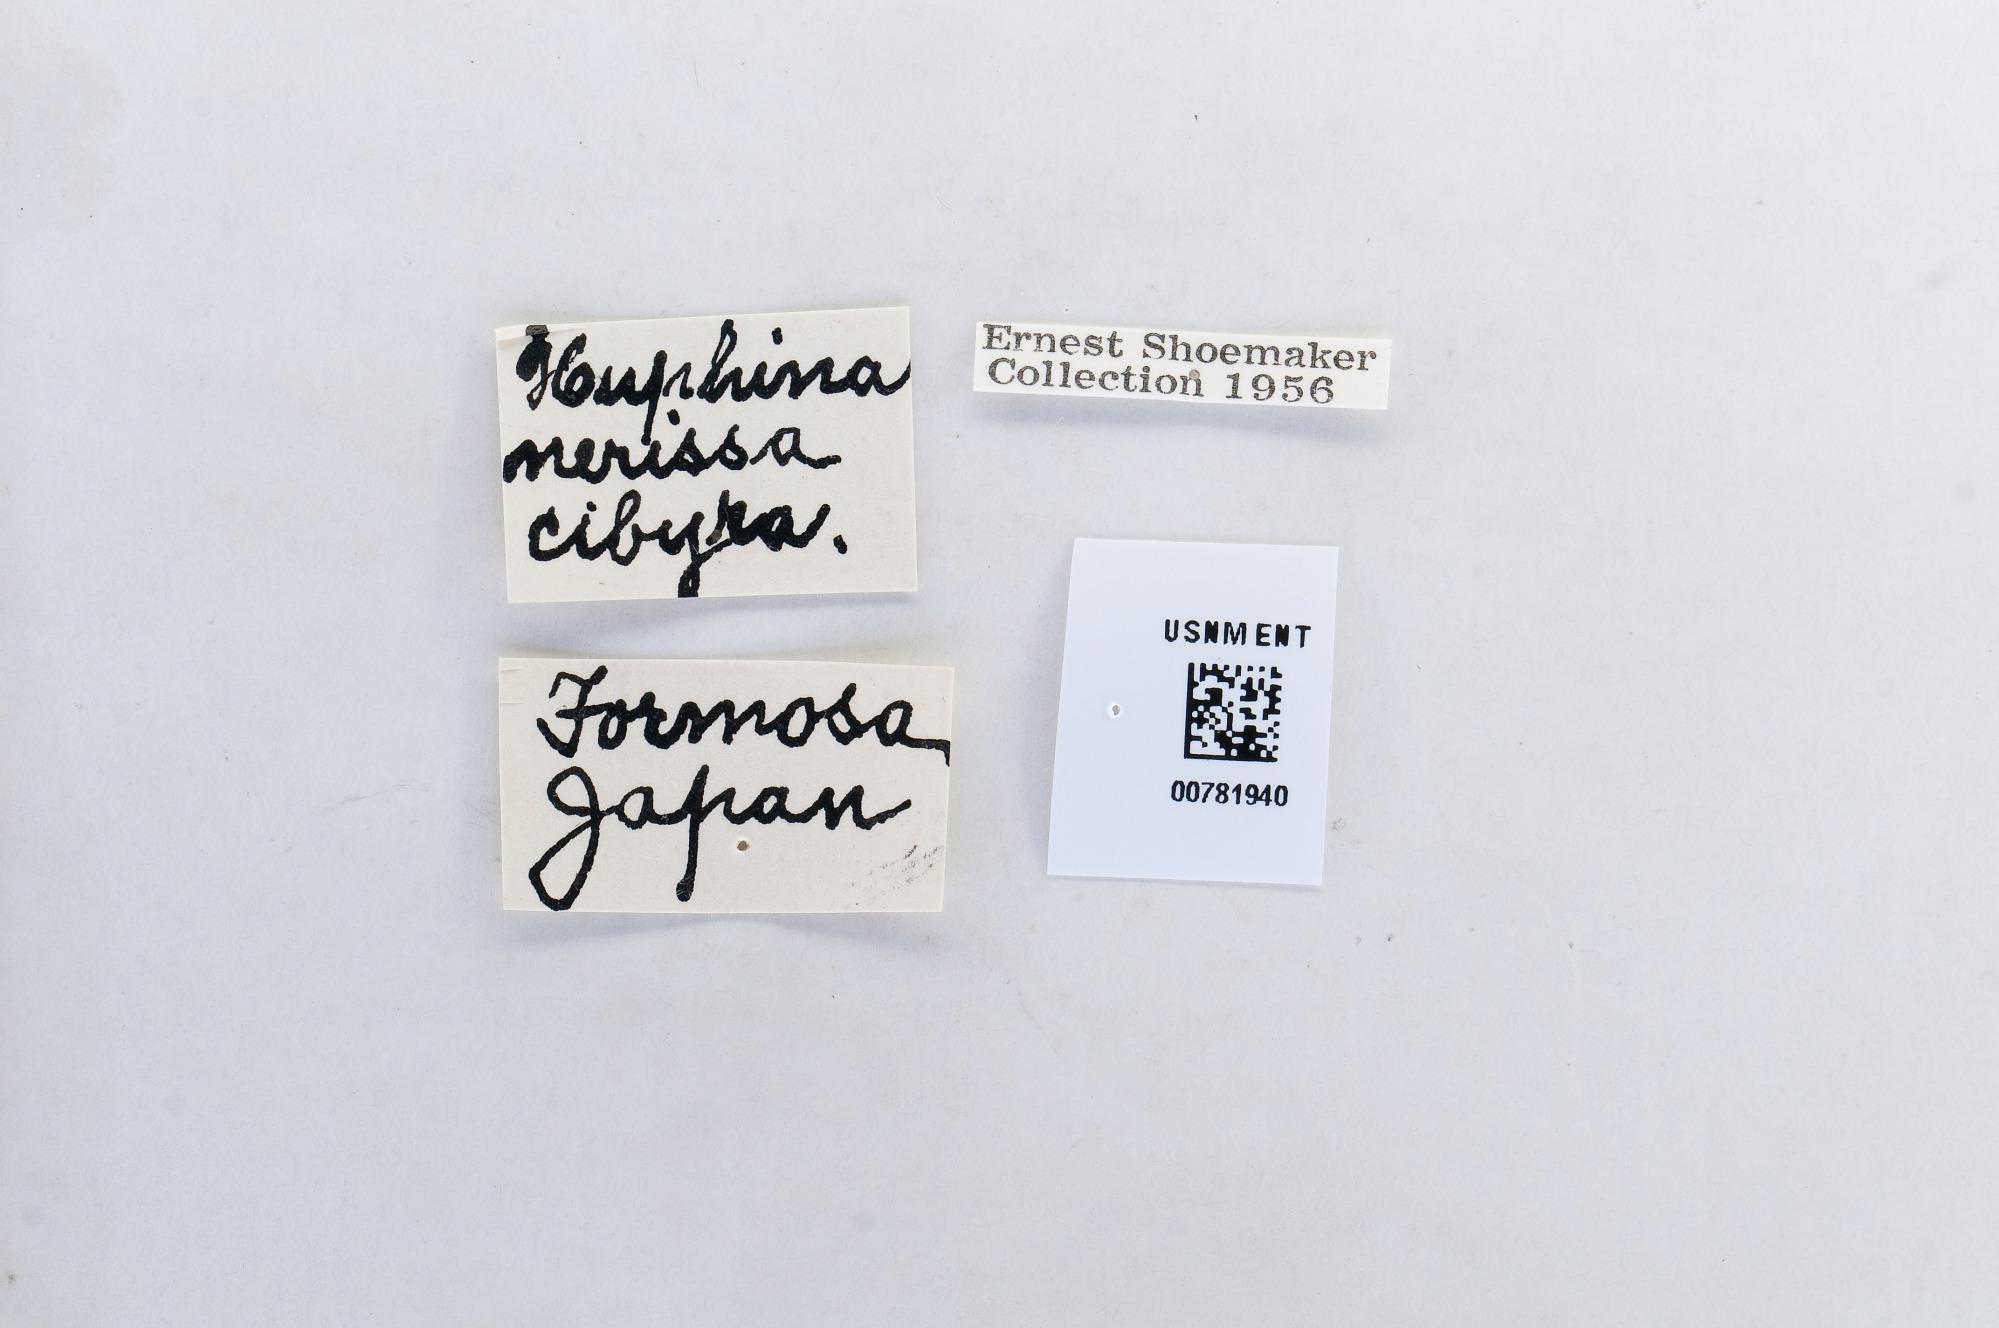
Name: Cepora nerissa
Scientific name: Cepora nerissa
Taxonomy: Animalia, Arthropoda, Hexapoda, Insecta, Lepidoptera, Pieridae, Pierinae